9 Bullets

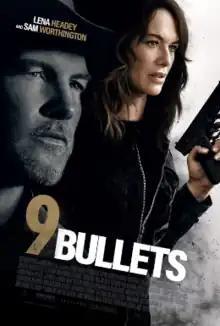
Theatrical release poster

9 Bullets is a 2022 American action thriller film written and directed by Gigi Gaston, starring Lena Headey, Sam Worthington, and Dean Scott Vazquez. The film was produced in California during the height of the COVID-19 pandemic. Gaston's inspiration for the film was based on her close friendship with the burlesque performer Gypsy Rose Lee. The film was formerly known as "Gypsy Moon". It was released in select American theatres on April 22, 2022 by Screen Media, grossed $193,908 in total revenue worldwide, and received generally negative reviews from critics.